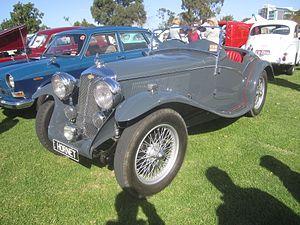
La Wolseley Hornet est une automobile légère six cylindres de douze chevaux fiscaux commercialisée en berline, coupé et randonneuse ouverte deux places ainsi que les habituels châssis roulants pour carrosserie sur mesure. Produit par l'ancien constructeur anglais Wolseley Motors Limited entre 1930 et 1936, la Hornet fut dévoilée au public à la fin du mois d'avril 1930. Wolseley avait été acheté aux curateurs par William Morris en 1927.